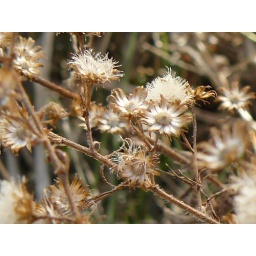
I diffused the bright sunlight somewhat by making a &amp;quot;tent&amp;quot; over these with a white plastic bag.